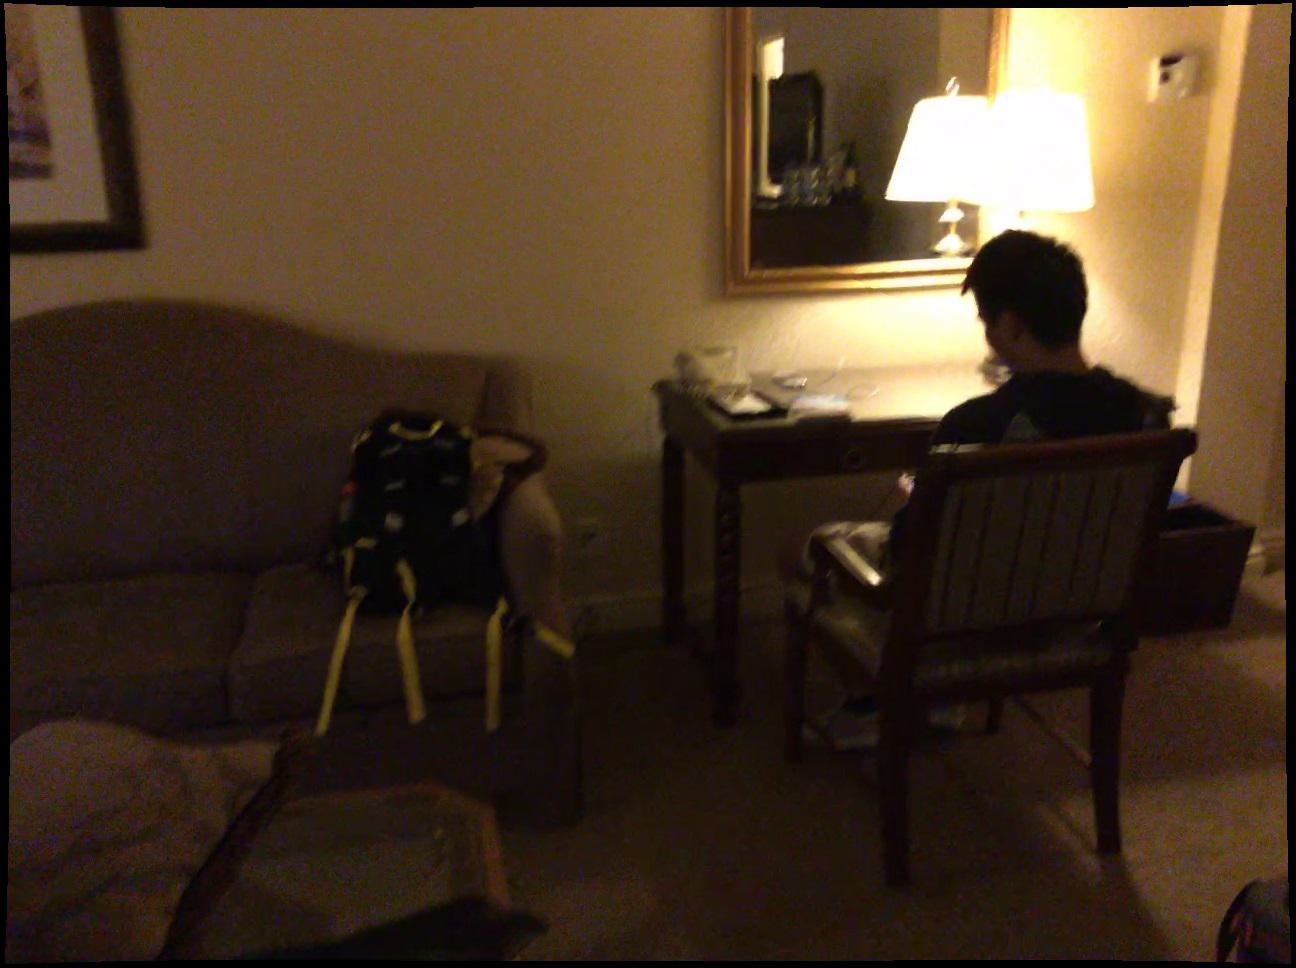
Question: In the image, there is the couch. Pinpoint several points within the vacant space situated right of the couch from the world's perspective. Your final answer should be formatted as a list of tuples, i.e. [(x1, y1), ...], where each tuple contains the x and y coordinates of a point satisfying the conditions above. The coordinates should be between 0 and 1, indicating the normalized pixel locations of the points.
Answer: [(0.632, 0.928), (0.618, 0.895), (0.606, 0.864), (0.594, 0.836), (0.583, 0.810), (0.573, 0.785), (0.564, 0.762), (0.606, 0.973), (0.593, 0.936), (0.580, 0.903), (0.569, 0.872), (0.559, 0.843), (0.549, 0.816), (0.540, 0.791), (0.532, 0.769), (0.524, 0.747), (0.517, 0.727), (0.510, 0.708), (0.504, 0.690), (0.498, 0.674), (0.492, 0.658), (0.564, 0.982), (0.552, 0.945), (0.542, 0.911), (0.532, 0.879), (0.523, 0.850), (0.515, 0.823), (0.507, 0.798), (0.499, 0.775), (0.493, 0.753), (0.522, 0.993), (0.512, 0.955), (0.502, 0.919), (0.495, 0.887)]